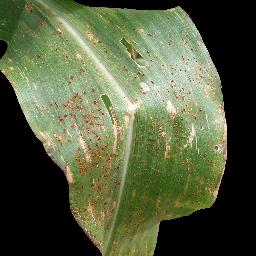
Label: Corn___Common_rust